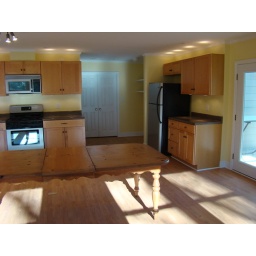
New over cabinet and undercabinet lights, along with several key recessed lights make the new kitchen bright.